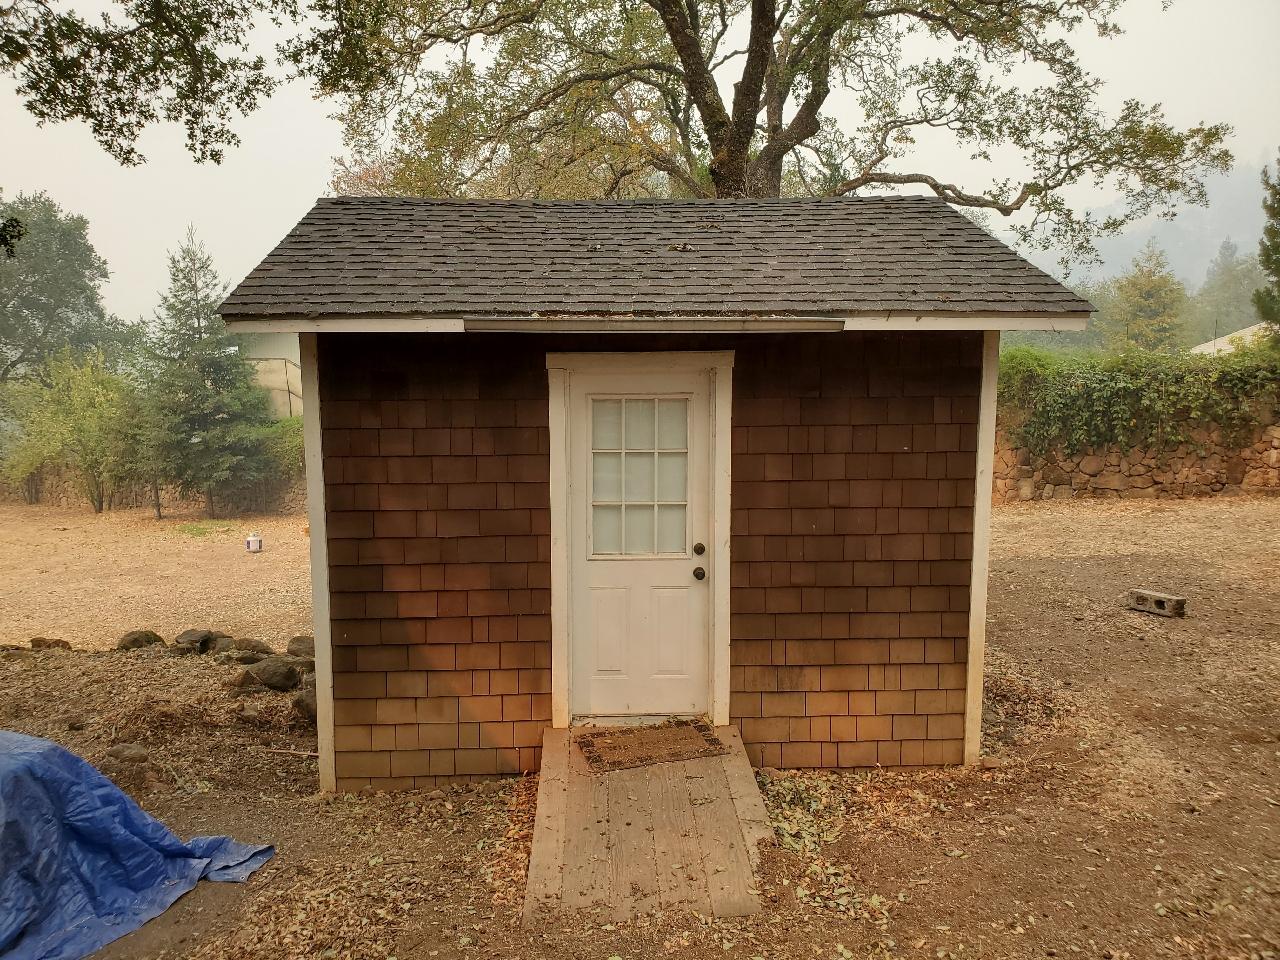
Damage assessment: no_damage